Hilda Lyon

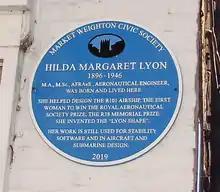
Plaque to Hilda Lyon, in Market Weighton

From 1937, Lyon returned to full-time aerodynamic research as a Principal Scientific Officer at the Royal Aircraft Establishment in Farnborough. She first worked in wind tunnels on boundary layer suction, then joined the Stability Section. She later became head of this section, and also served on the Aeronautical Research Council.